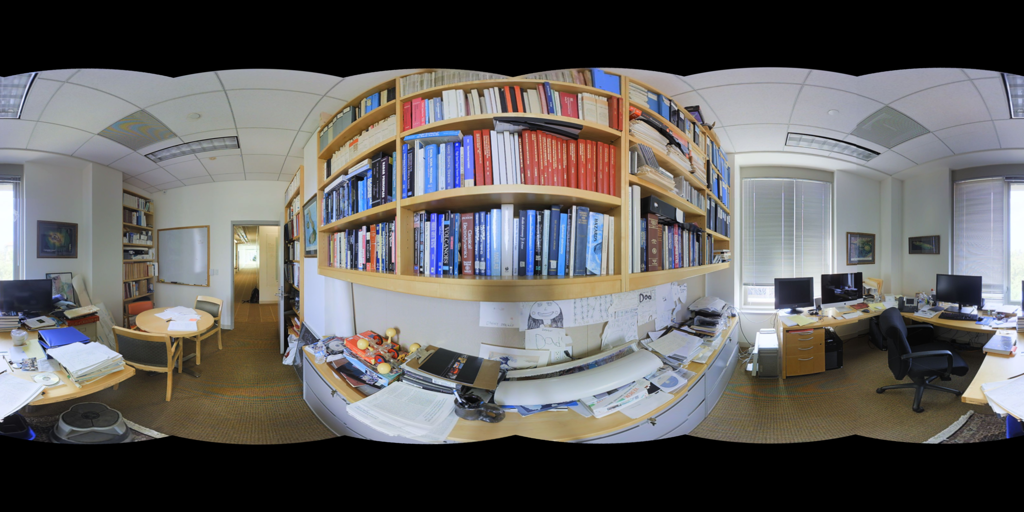
Referred object: Circular table at the entrance

Referred object: The whiteboard with a light wooden frame.

Referred object: turn right, the black office chair by the monitors